No Way Out (2012)

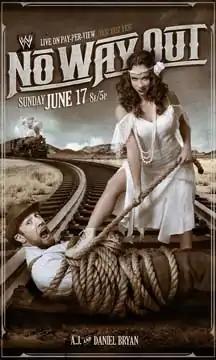
Promotional poster featuring AJ Lee and Daniel Bryan

The 2012 No Way Out (known as No Escape in Germany) was the 12th and final No Way Out professional wrestling pay-per-view (PPV) event produced by WWE. It took place on June 17, 2012, at the Izod Center in East Rutherford, New Jersey. It was the first No Way Out held since 2009 and replaced Capitol Punishment for the June 2012 PPV slot, thus being the only No Way Out event held in June as all previous ones were held in February. Following this event, however, No Way Out was again discontinued and replaced by Payback in 2013.